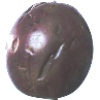
Label: passion_fruit